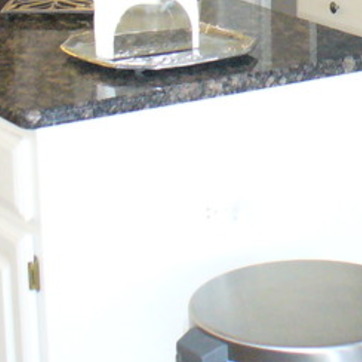
Material: wood